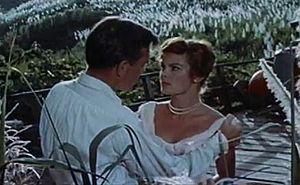
Patricia Owens, née le 17 janvier 1925 à Golden, morte le 31 août 2000 à Lancaster, est une actrice canadienne.